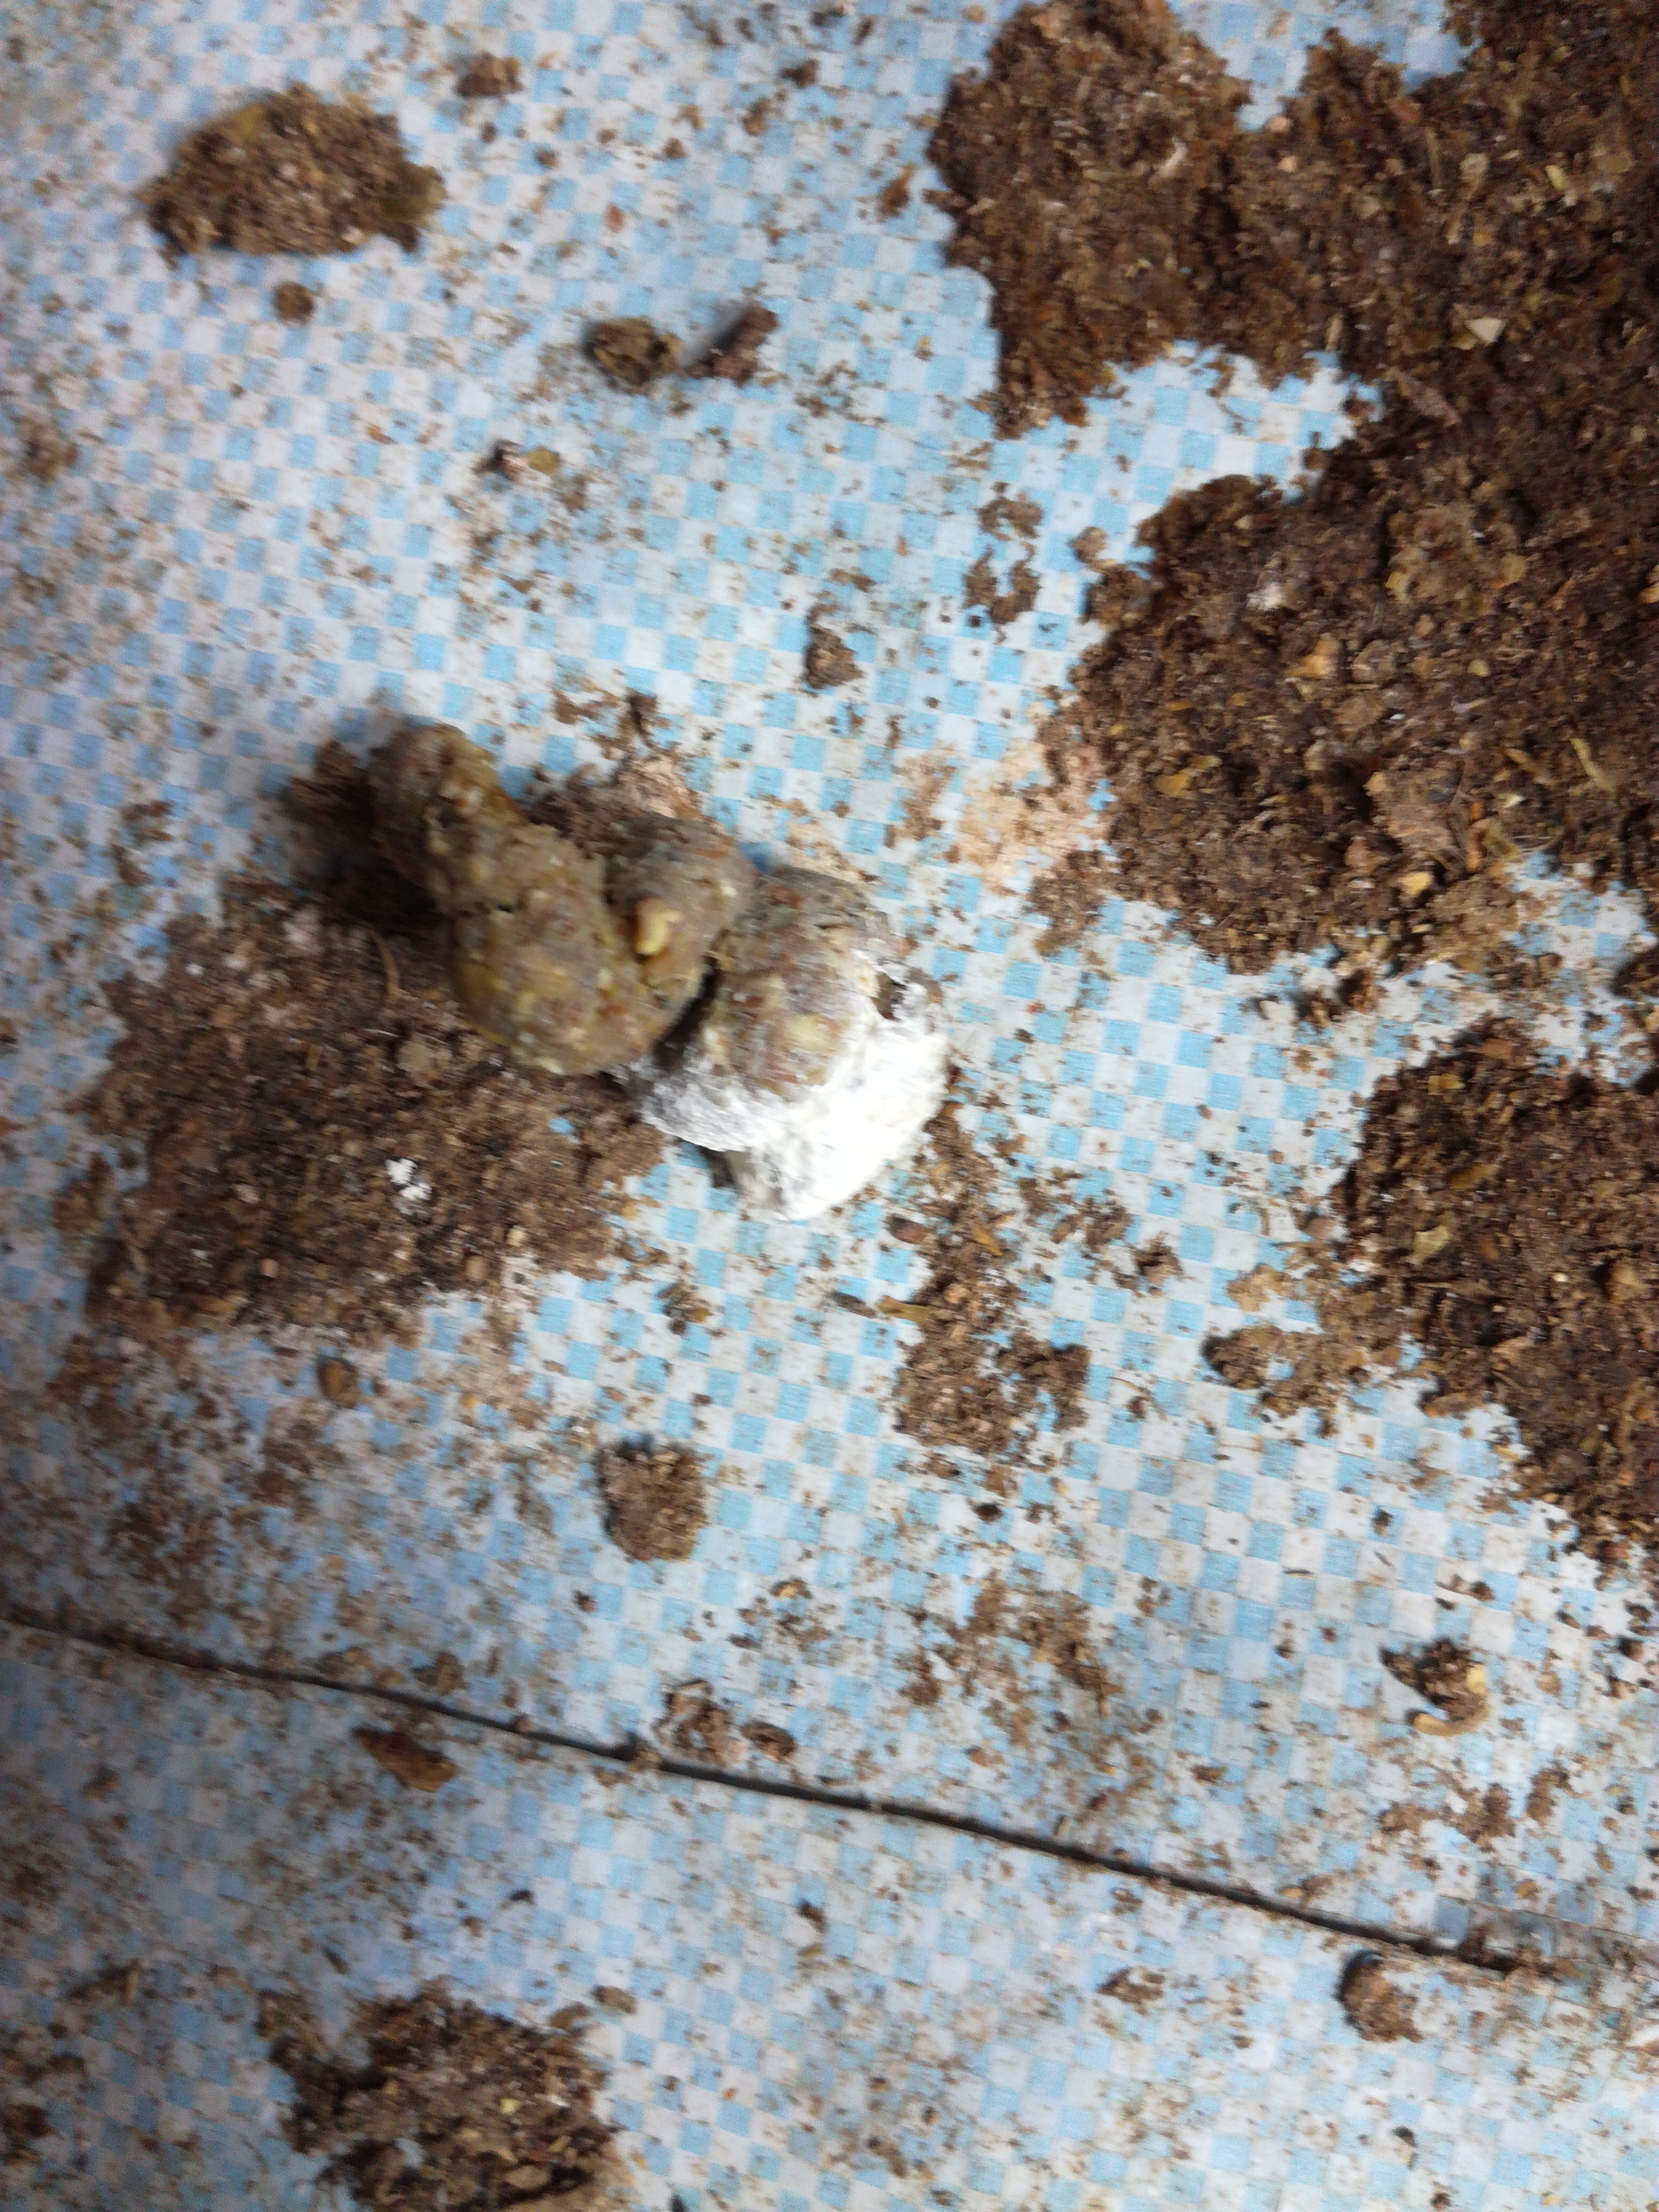
PCR-confirmed diagnosis: Salmonella